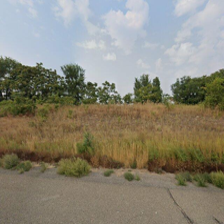
Label: streetView